Polaris (icebreaker)

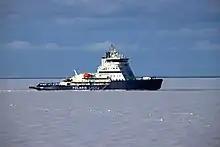
"Polaris" off Kemi on 23 March 2017

"Polaris" began her first icebreaking season in January 2017 after having been on standby since the beginning of November. After leaving Helsinki on 9 January, the vessel stopped at Pori on the western coast of Finland for additional food provisions and 700 cubic metres of liquefied natural gas before heading to the Bothnian Bay to escort merchant ships to and from Finnish ports. When interviewed in February 2017, the crew praised the high maneuverability of the new vessel during icebreaking operations. "Polaris" ended her first icebreaking season in May and headed to Rauma Marine Constructions shipyard in Rauma, Finland and later Turku Repair Yard in Turku, for warranty-related drydockings. She returned to the icebreaker base in Helsinki on 12 June.